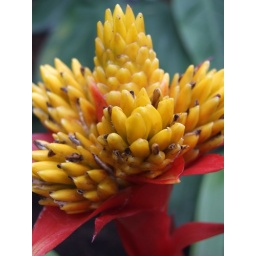
Made in the Golders Green Park when we had a dayout, this flower is in the Butterfly house